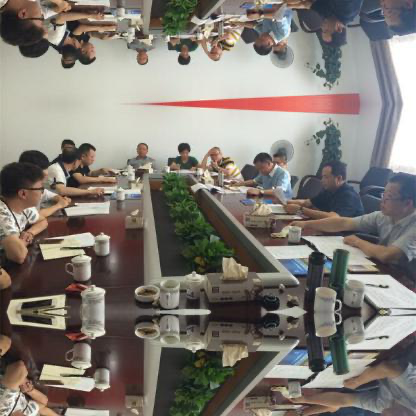
Objects in the image:
label: head
label: head
label: head
label: head
label: head
label: head
label: head
label: head
label: head
label: head
label: head
label: head
label: head
label: head
label: head
label: head
label: head
label: head
label: head
label: head
label: head
label: head
label: head